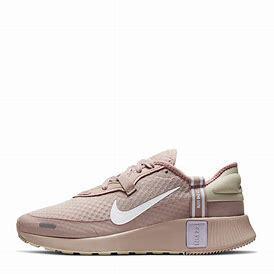
Brand: Nike
Model: Reposto